Les Loges-Saulces

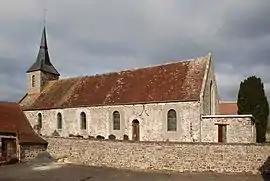
The church in Les Loges-Saulces

Les Loges-Saulces is a commune in the Calvados department in the Normandy region in northwestern France.